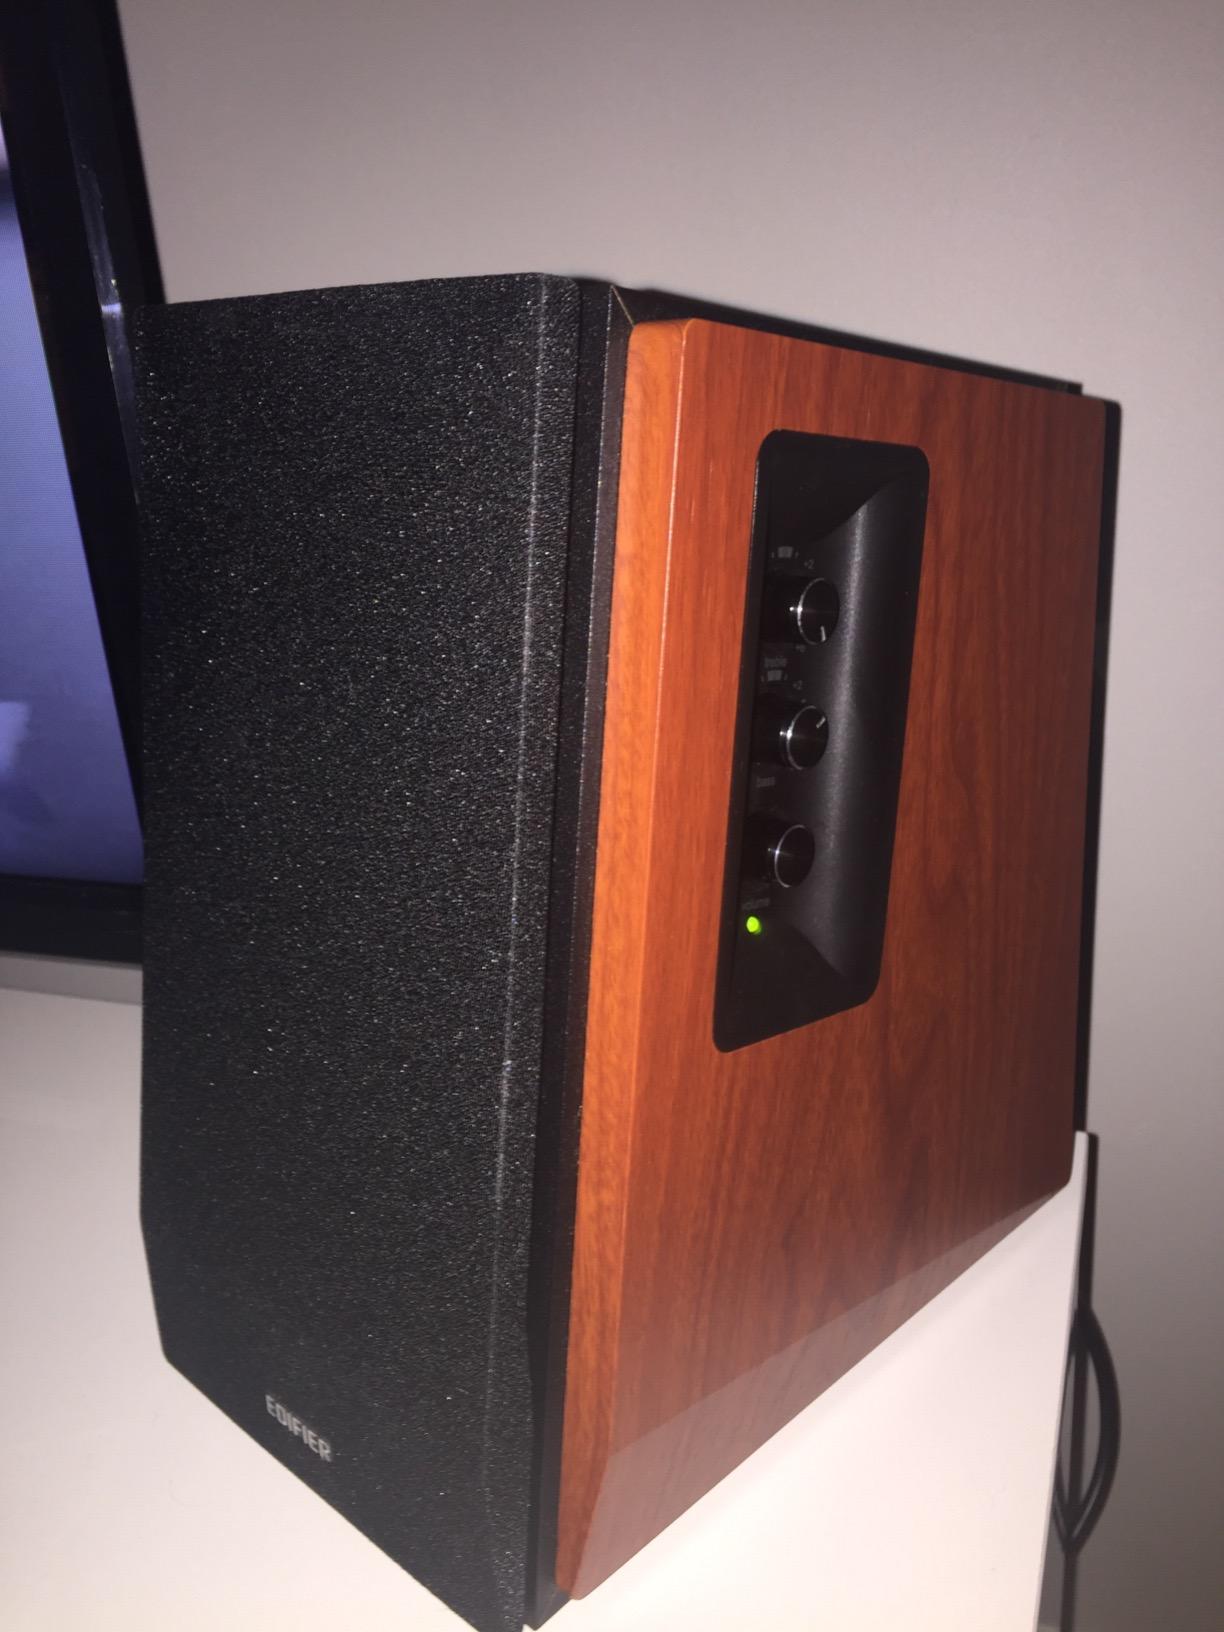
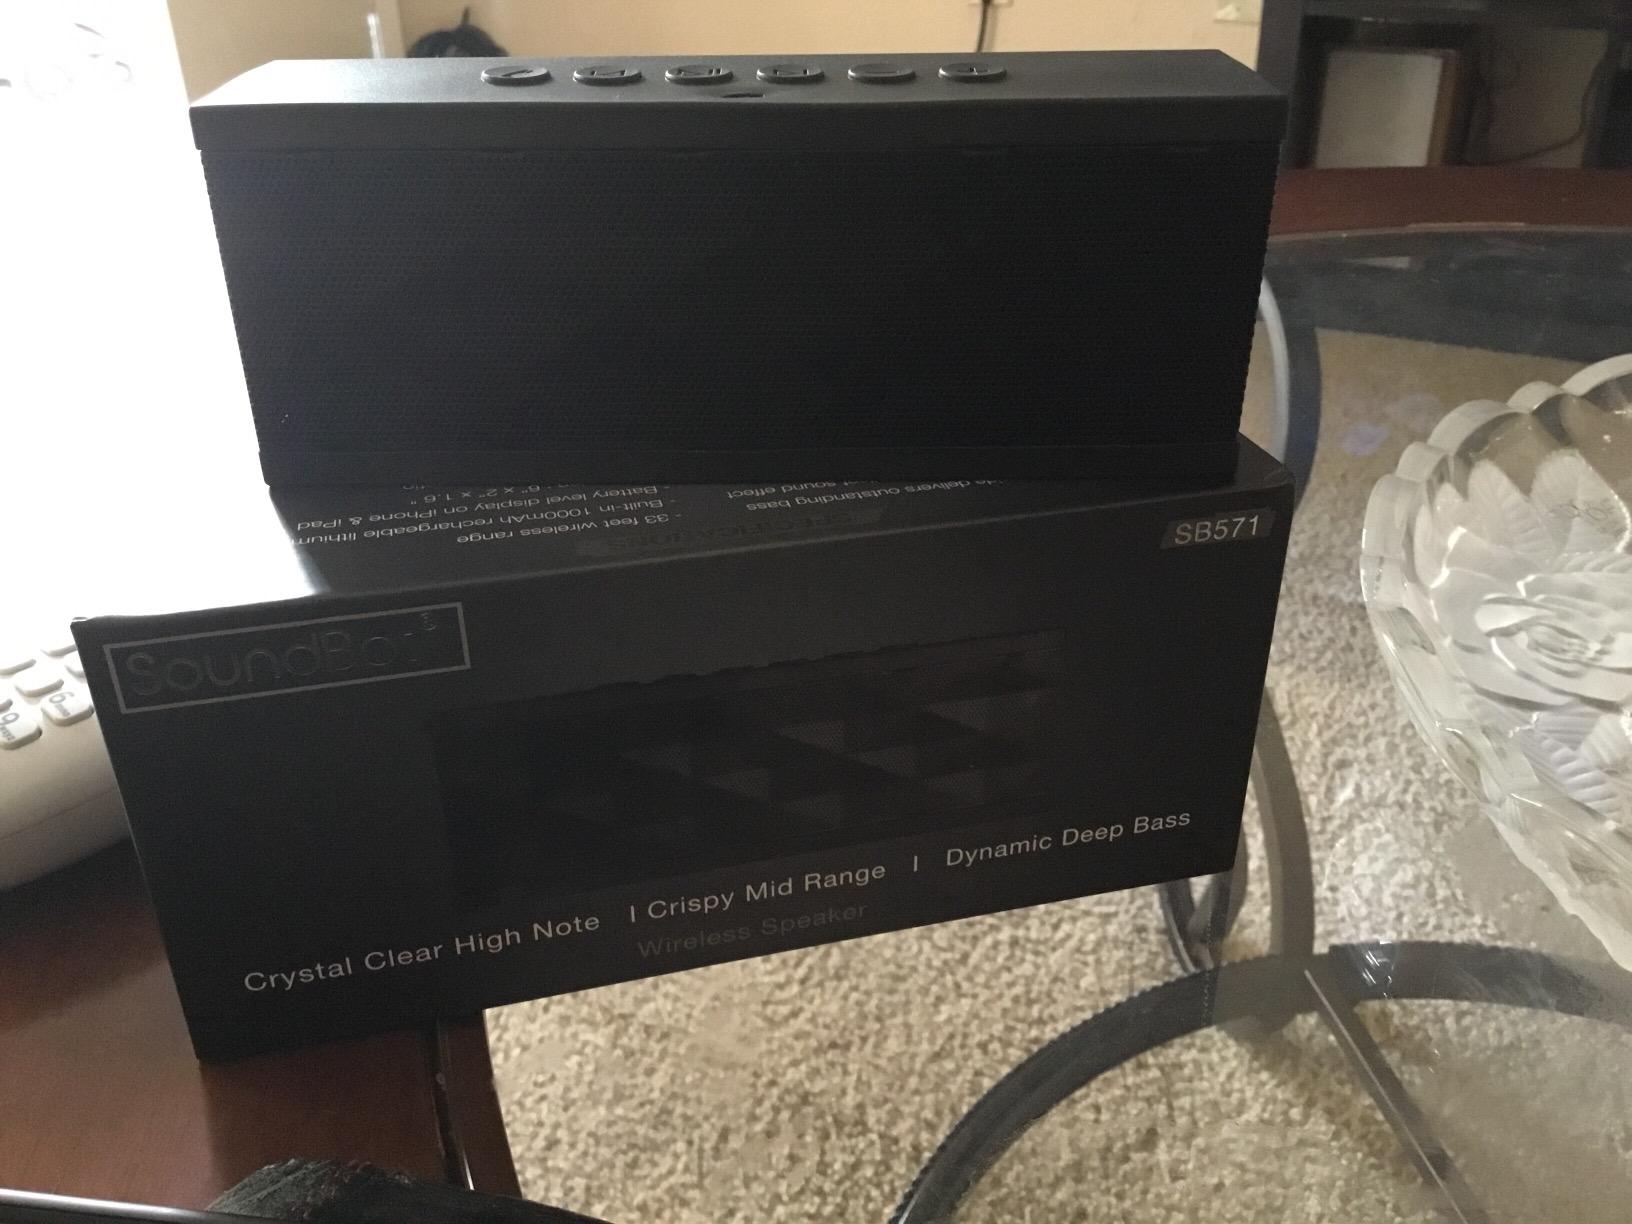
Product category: speaker
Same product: no